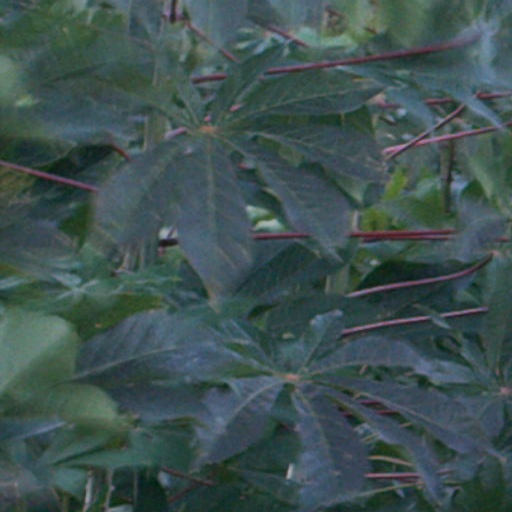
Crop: cassava